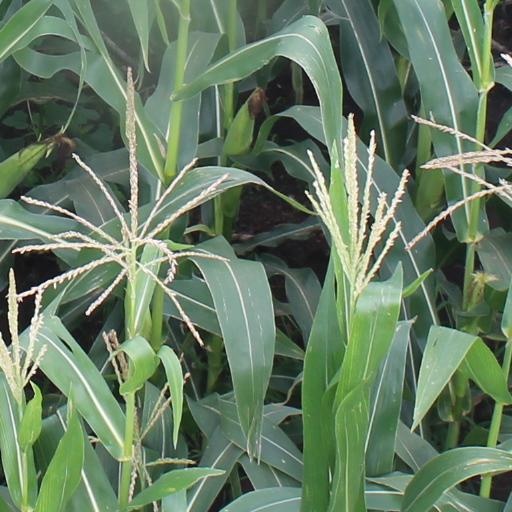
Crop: maize; corn